Philippe Monnier

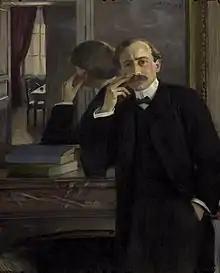

Philippe Monnier (2 November 1864 – 21 July 1911) was a Swiss writer in the French language.